Goliad (Adventure Time)

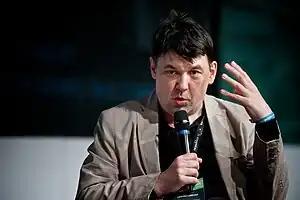
The episode features Graham Linehan's ("pictured") children, Wendy and Henry, as the voices of Goliad and Stormo respectively.

"Goliad" was written and storyboarded by Tom Herpich and Skyler Page, from a story developed by Herpich, series creator Pendleton Ward, Patrick McHale, and Kent Osborne. "Goliad" marked the first time that Herpich storyboarded an episode that he developed on his own. Originally, the episode was inspired by a time Herpich's father yelled at him and made him angry. However, once he brought it to the writing staff, significant revisions took place, and the resultant plot changed substantially. On the DVD commentary, both Herpich and storyboard artist Rebecca Sugar noted that the episode was largely an exploration of absolute control and free will.